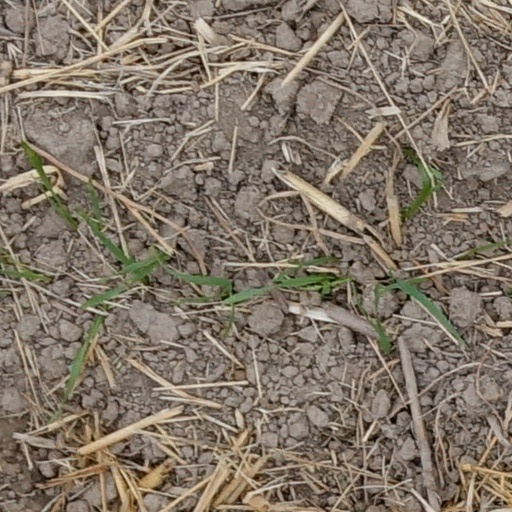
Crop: wheat